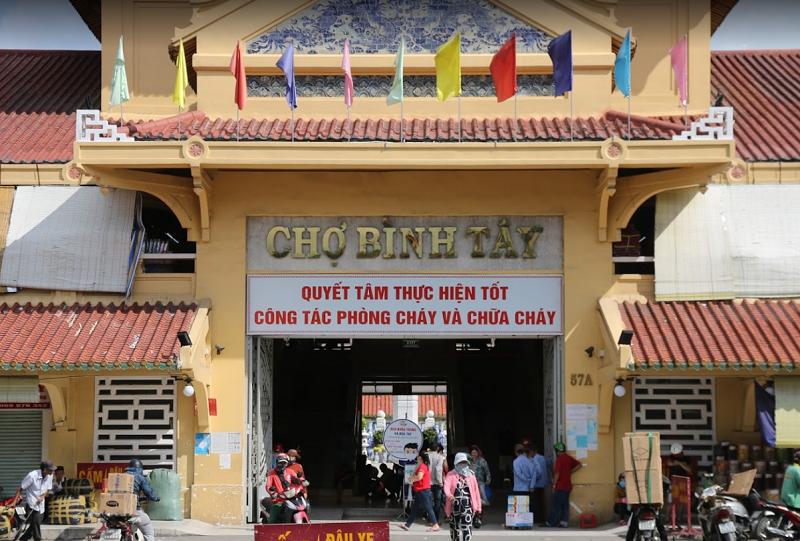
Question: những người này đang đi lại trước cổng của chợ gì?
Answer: chợ bình tây